World War II by country

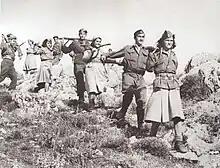
Partisans of the Greek People's Liberation Army

From 1931 to 1944, El Salvador was ruled by the military dictator Maximiliano Hernández Martínez, an admirer of Hitler and Mussolini. Despite his personal admiration, Hernández Martínez declared war on both Japan (8 December 1941) and Germany (12 December 1941) shortly after the attack on Pearl Harbor due to El Salvador's strong economic ties with the United States. He removed Germans from the government and interned Japanese, German, and Italian nationals. The Second World War made Salvadorans weary of their dictatorship, and a general national strike in 1944 forced Hernández Martínez to resign and flee to Guatemala. Postwar, he was later killed in Honduras by a vengeful Salvadoran citizen.